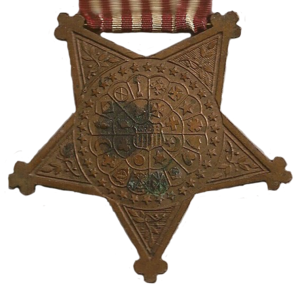
La Grande armée de la république est une organisation fraternelle composée de vétérans de l'armée de l'Union, de la marine de l'Union, des Marines et de l'U.S. Revenue Cutter Service qui servent lors de la guerre de Sécession pour les forces nordistes, dites fédérales.